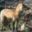
Label: fox